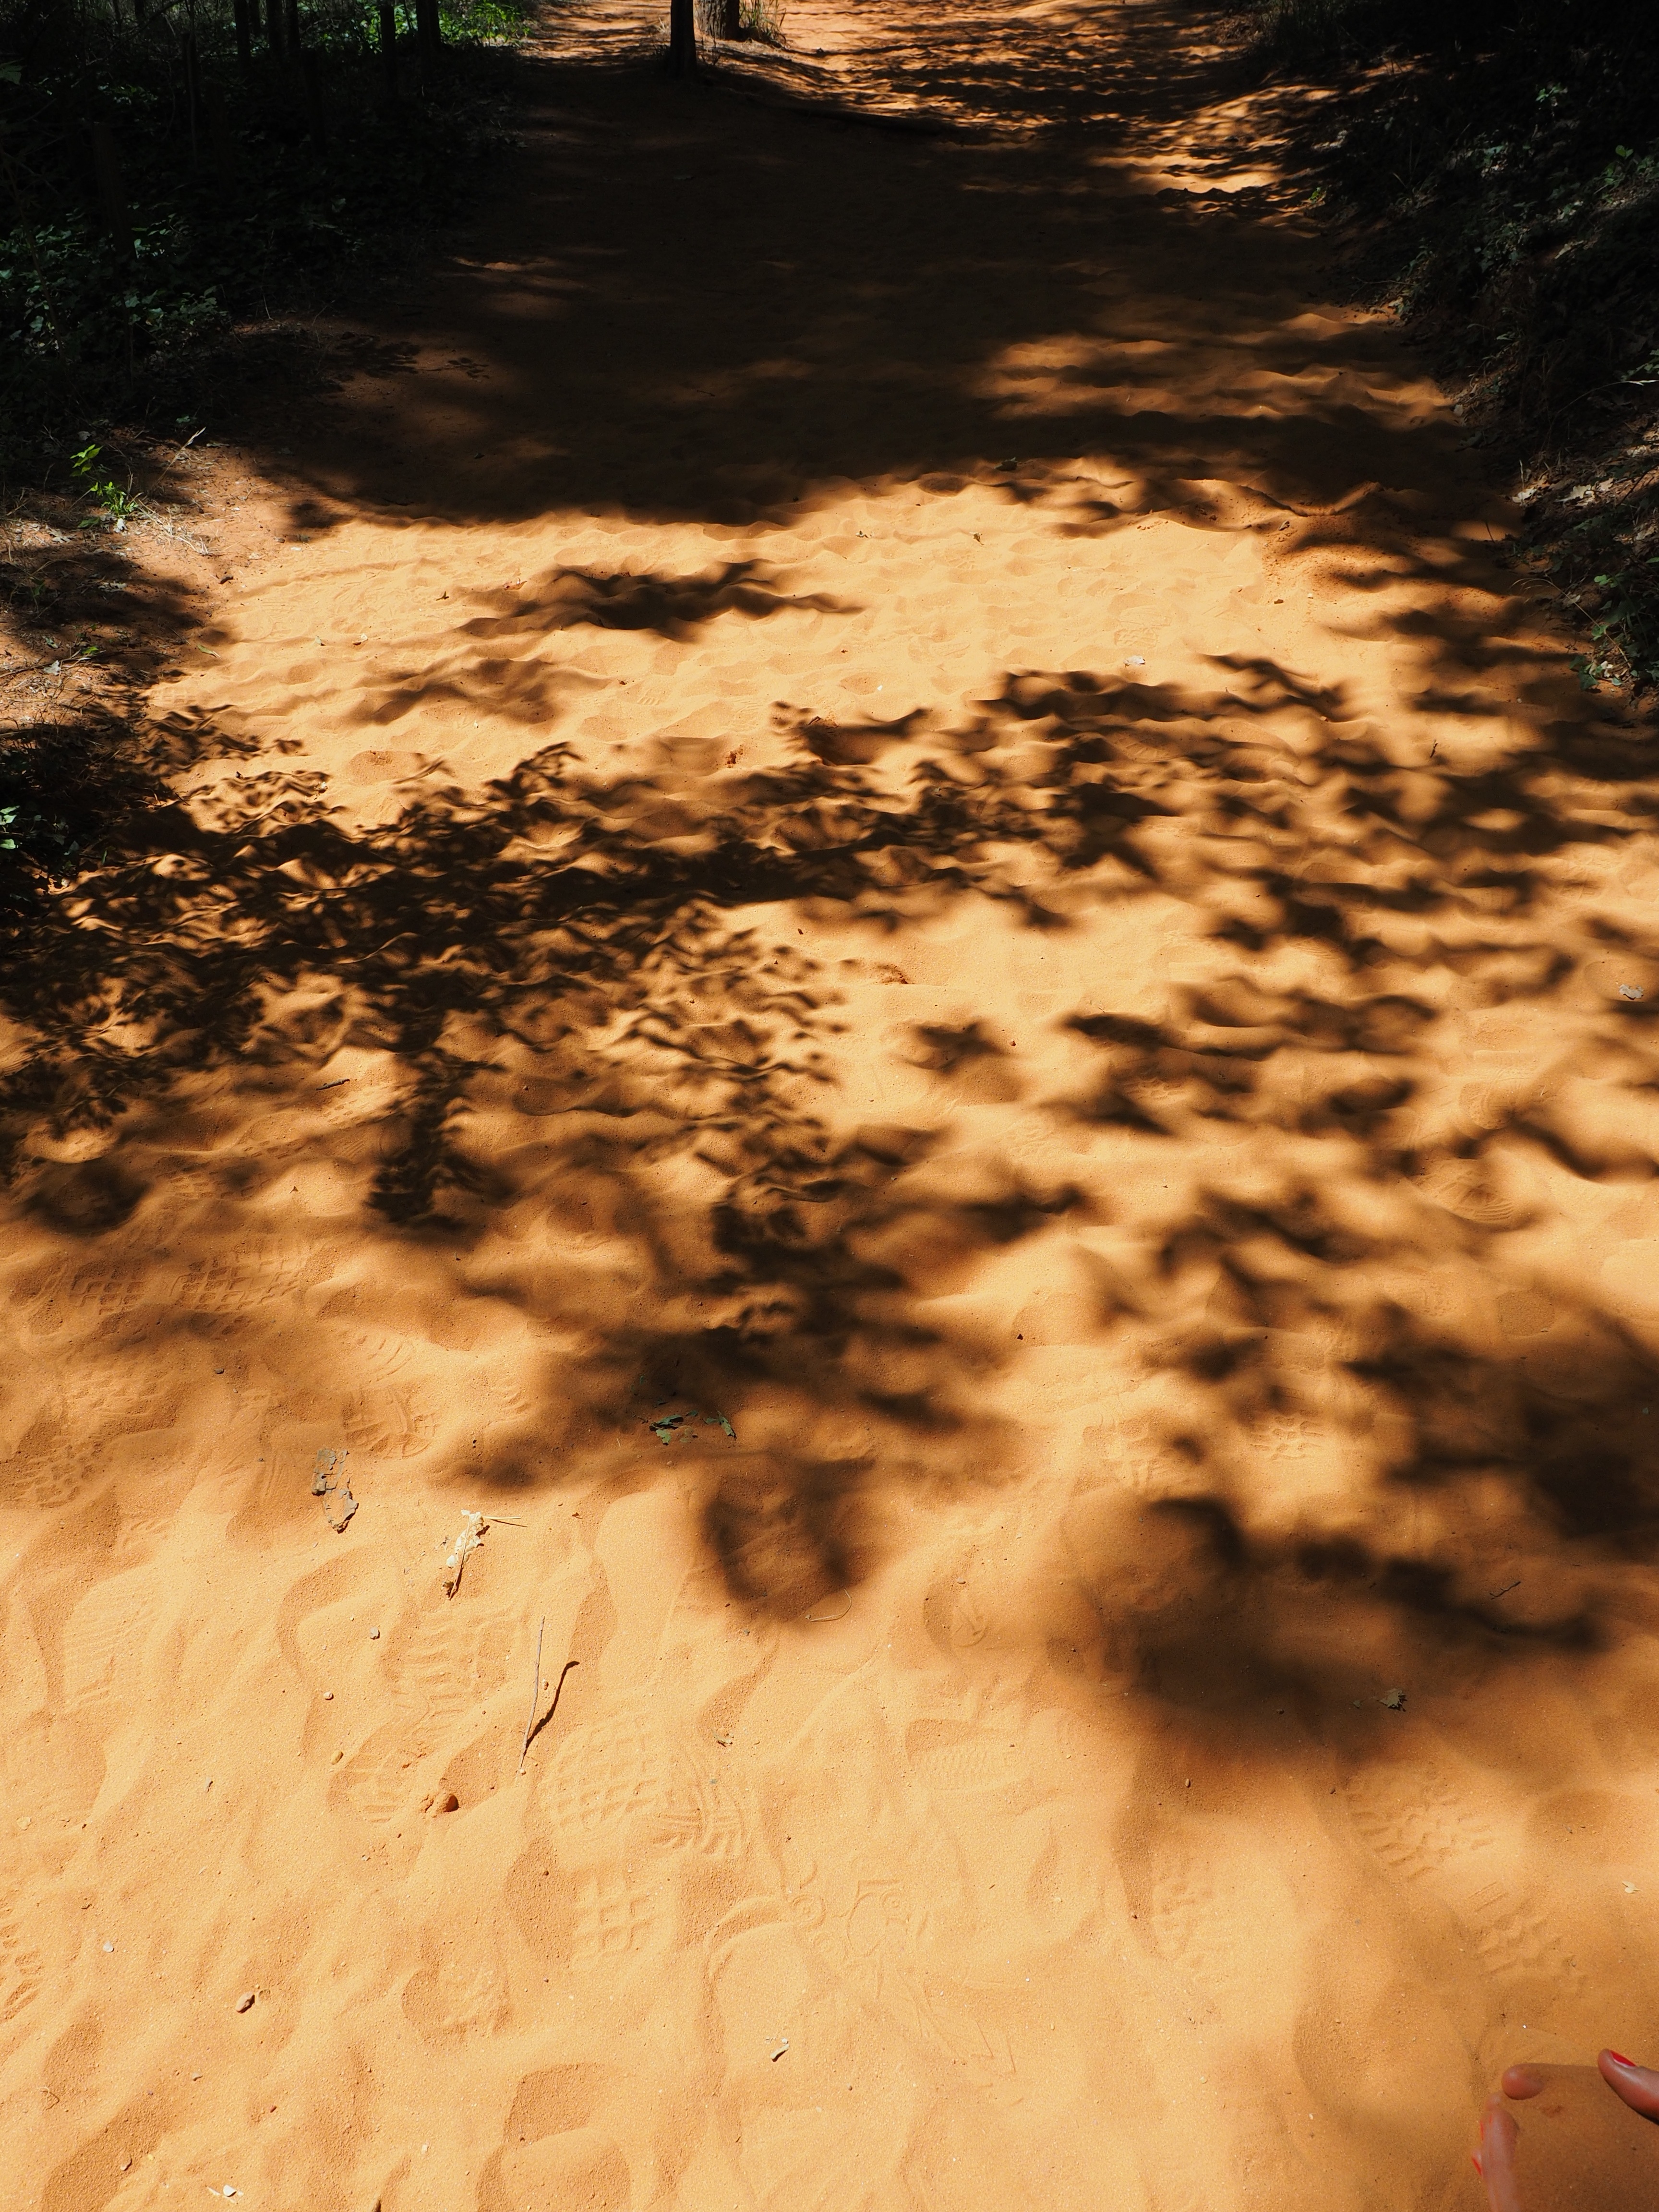
tree, water, nature, sand, rock, wood, sunset, sunlight, morning, leaf, orange, reflection, autumn, soil, yellow, season, footprints, tracks in the sand, habitat, traces, light and shadow, ochre colours, shadow play, shoe print, shoe sole imprint, sole imprint, sand road, natural environment